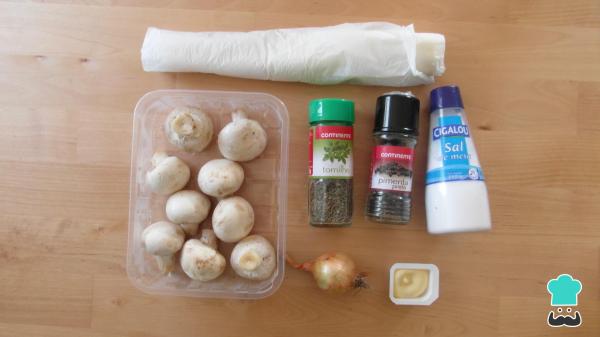
Reúne los ingredientes necesarios para preparar este hojalde de setas y cebolla.Truco: Yo en este caso he utilizado champiñones frescos pero puedes usar cualquier otro tipo de hongos frescos o congelados.